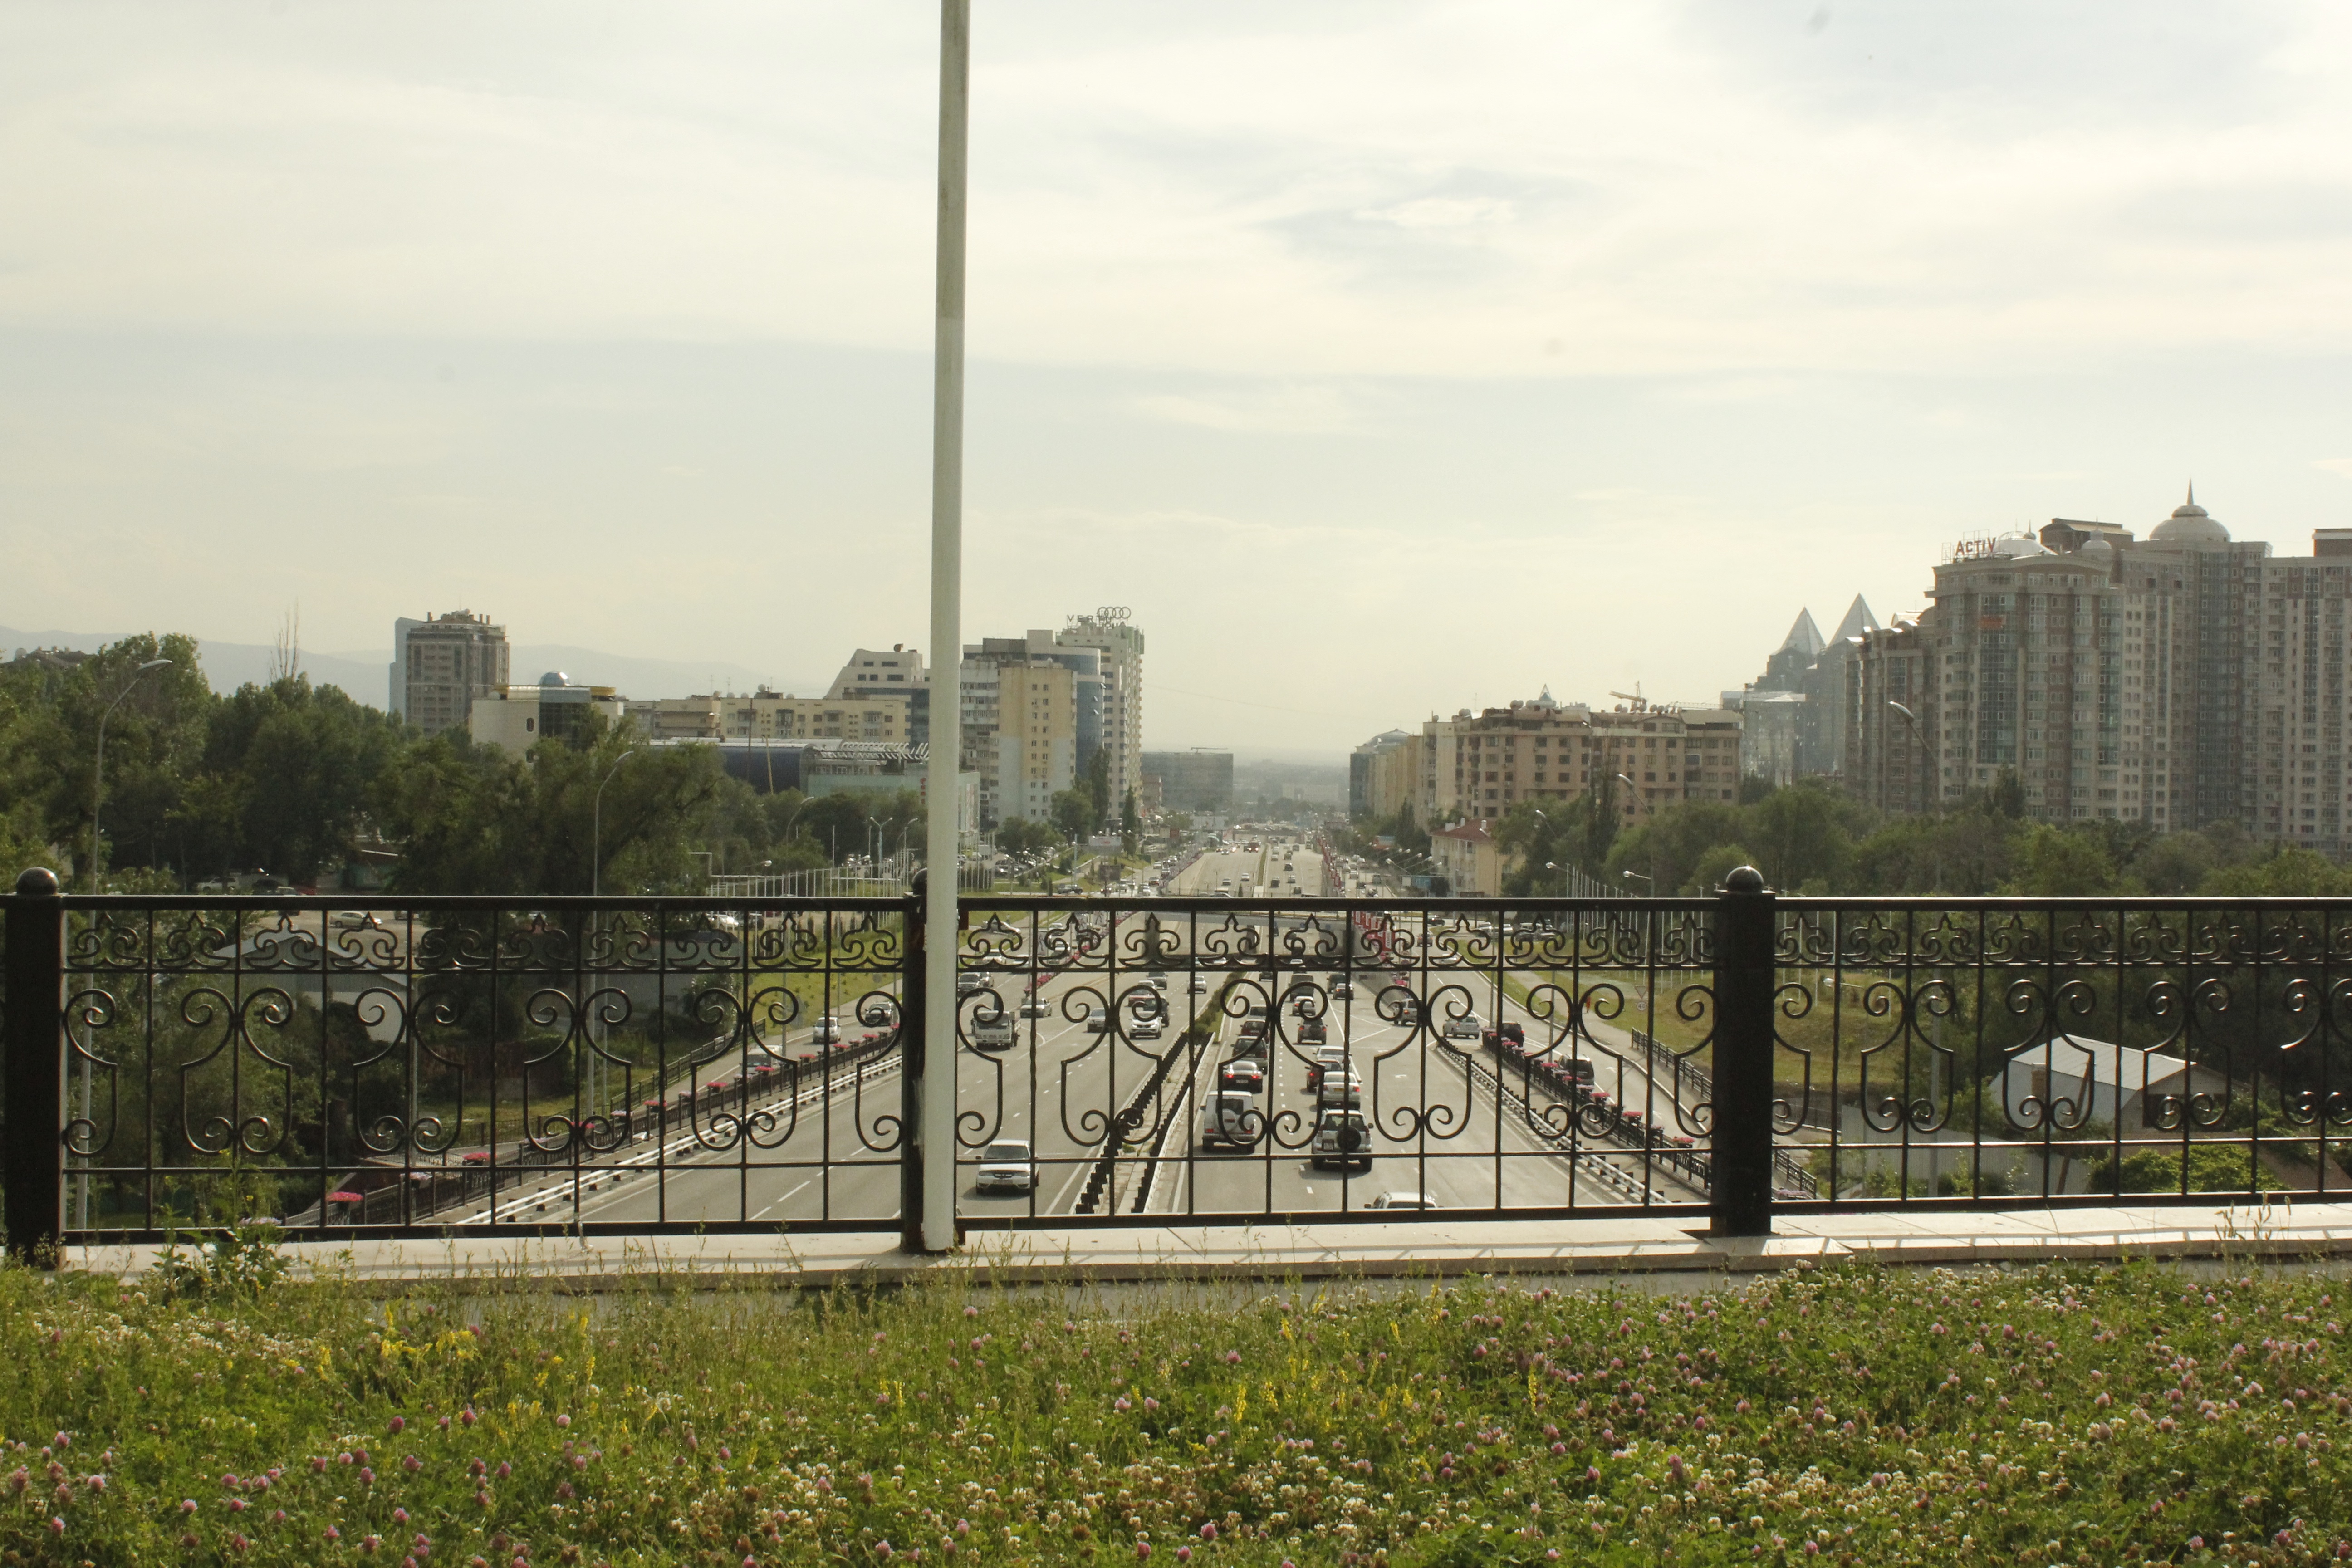
bridge, skyline, river, cityscape, transport, arch, landmark, almaty, urban area, nonbuilding structure, al farabi kazakh national university, east irkutsk ring